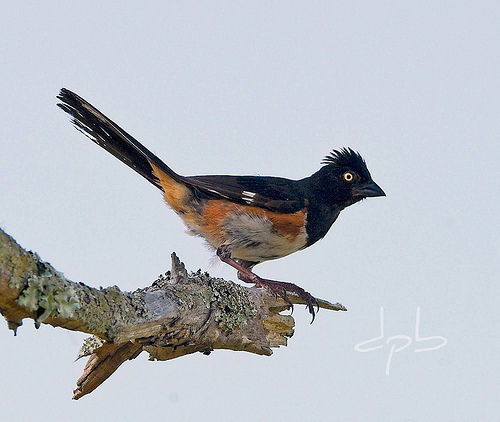
a black bird with sharp talons, a rust and beige colored belly, yellow eyes and a black crown.
the bird has a yellow eyering and a black crown that is spiked.
this bird has a large straight bill, a black crown, and a black breast.
black and burnt orange bird with yellow eyes, long rump and a crown on top of its head
this is a bird with a white belly, brown sides, a black back and head and a white eye.
this bird has a dark black head and wing but a furry white and orange underbelly.
a bird with a light colored breast and dark brown head with ruffled feathers at top of head.
this bird is orange, black, and white in color, with a stubby black beak.
this bird has wings that are black and has a white belly
this bird has a black crown and wings and an orange and white belly.
Species: Eastern Towhee